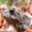
Label: frog